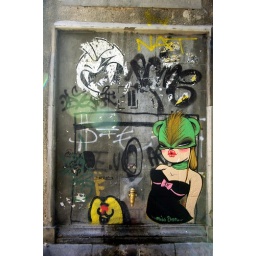
girl in green mask